David Trimble

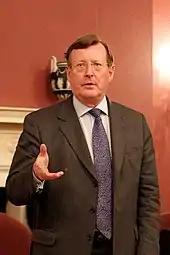
Trimble in 2009

At the general elections of 2005, Trimble was defeated in Upper Bann by the DUP's David Simpson in his bid for re-election to Parliament in Westminster. The Ulster Unionist Party retained only one seat in Parliament (out of 18 in Northern Ireland) after the 2005 general election, and Trimble resigned the party leadership on 7 May 2005.